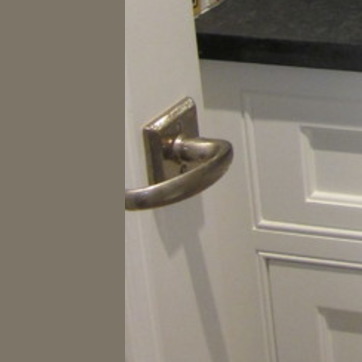
Material: metal